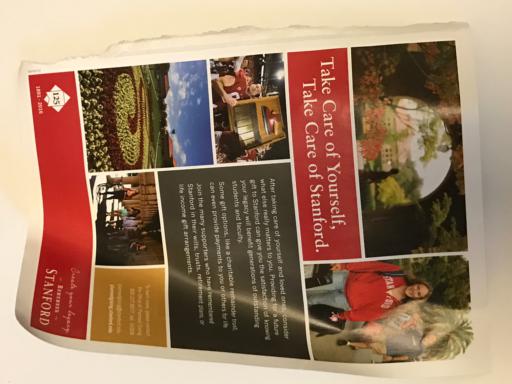
Label: paper